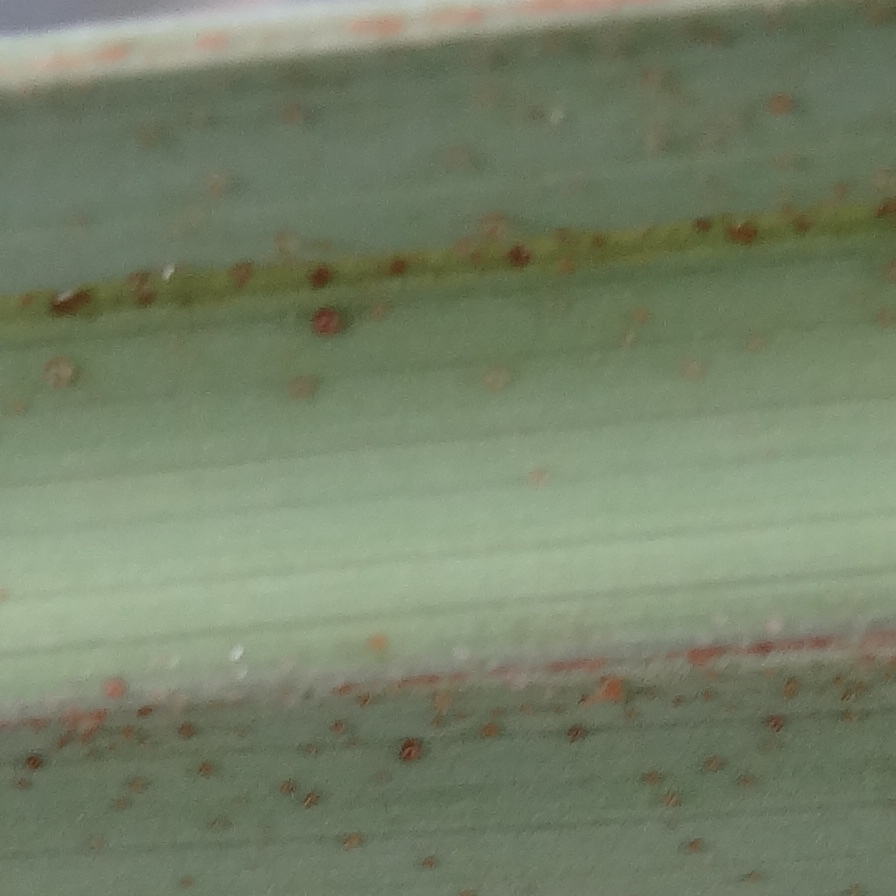
Label: Honey